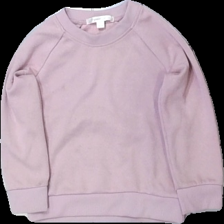
View: front
Type: Sweater
Category: Children
Brand: Mywear (Ica)
Colors: Pink, Grey
Material: 100% polyester
Pattern: Glitter
Cut: C-collar
Size: 110
Season: All
Stains: Minor
Damage: nopprigt och smutsigt
Damage location: middle right
Damage 2: nopprigt,smutsigt och dragen tråd
Damage 2 location: middle left
Damage 3: mycket nopprigt
Damage 3 location: middle center
Price range: <50
Recommended usage: Recycle
Description: sweater med glitter detaljer